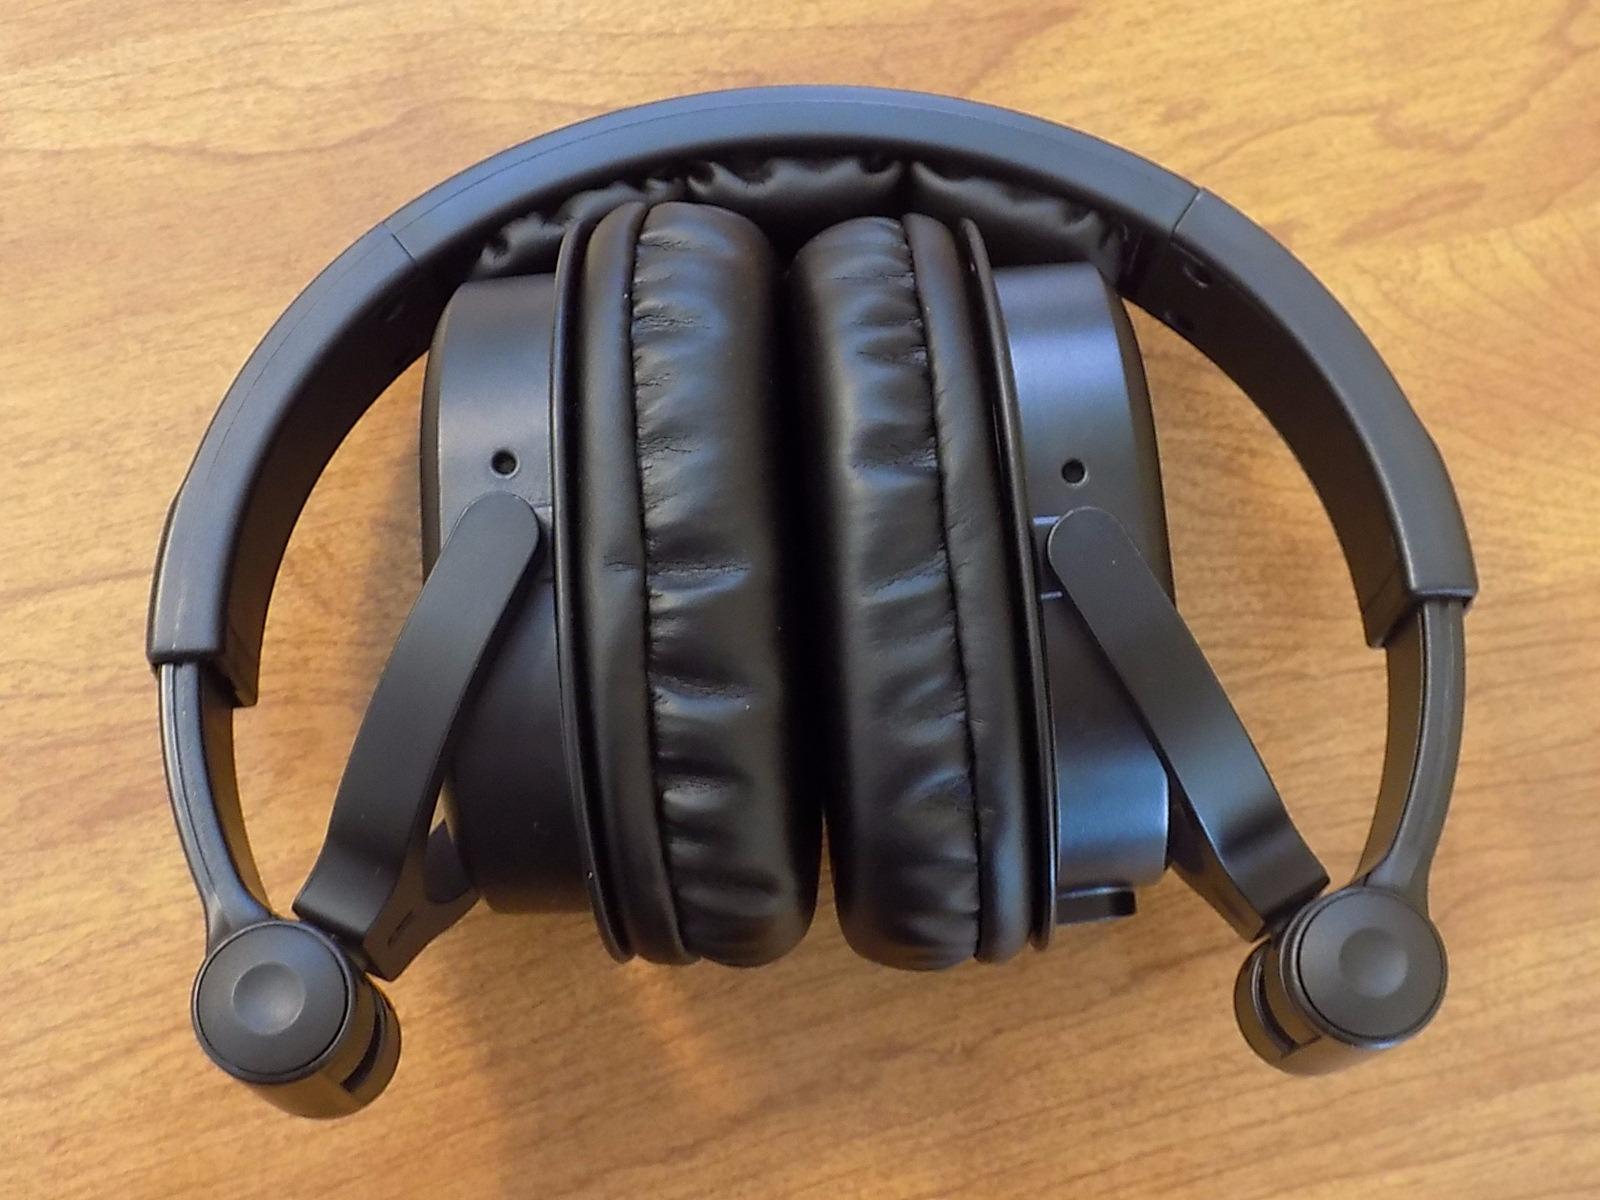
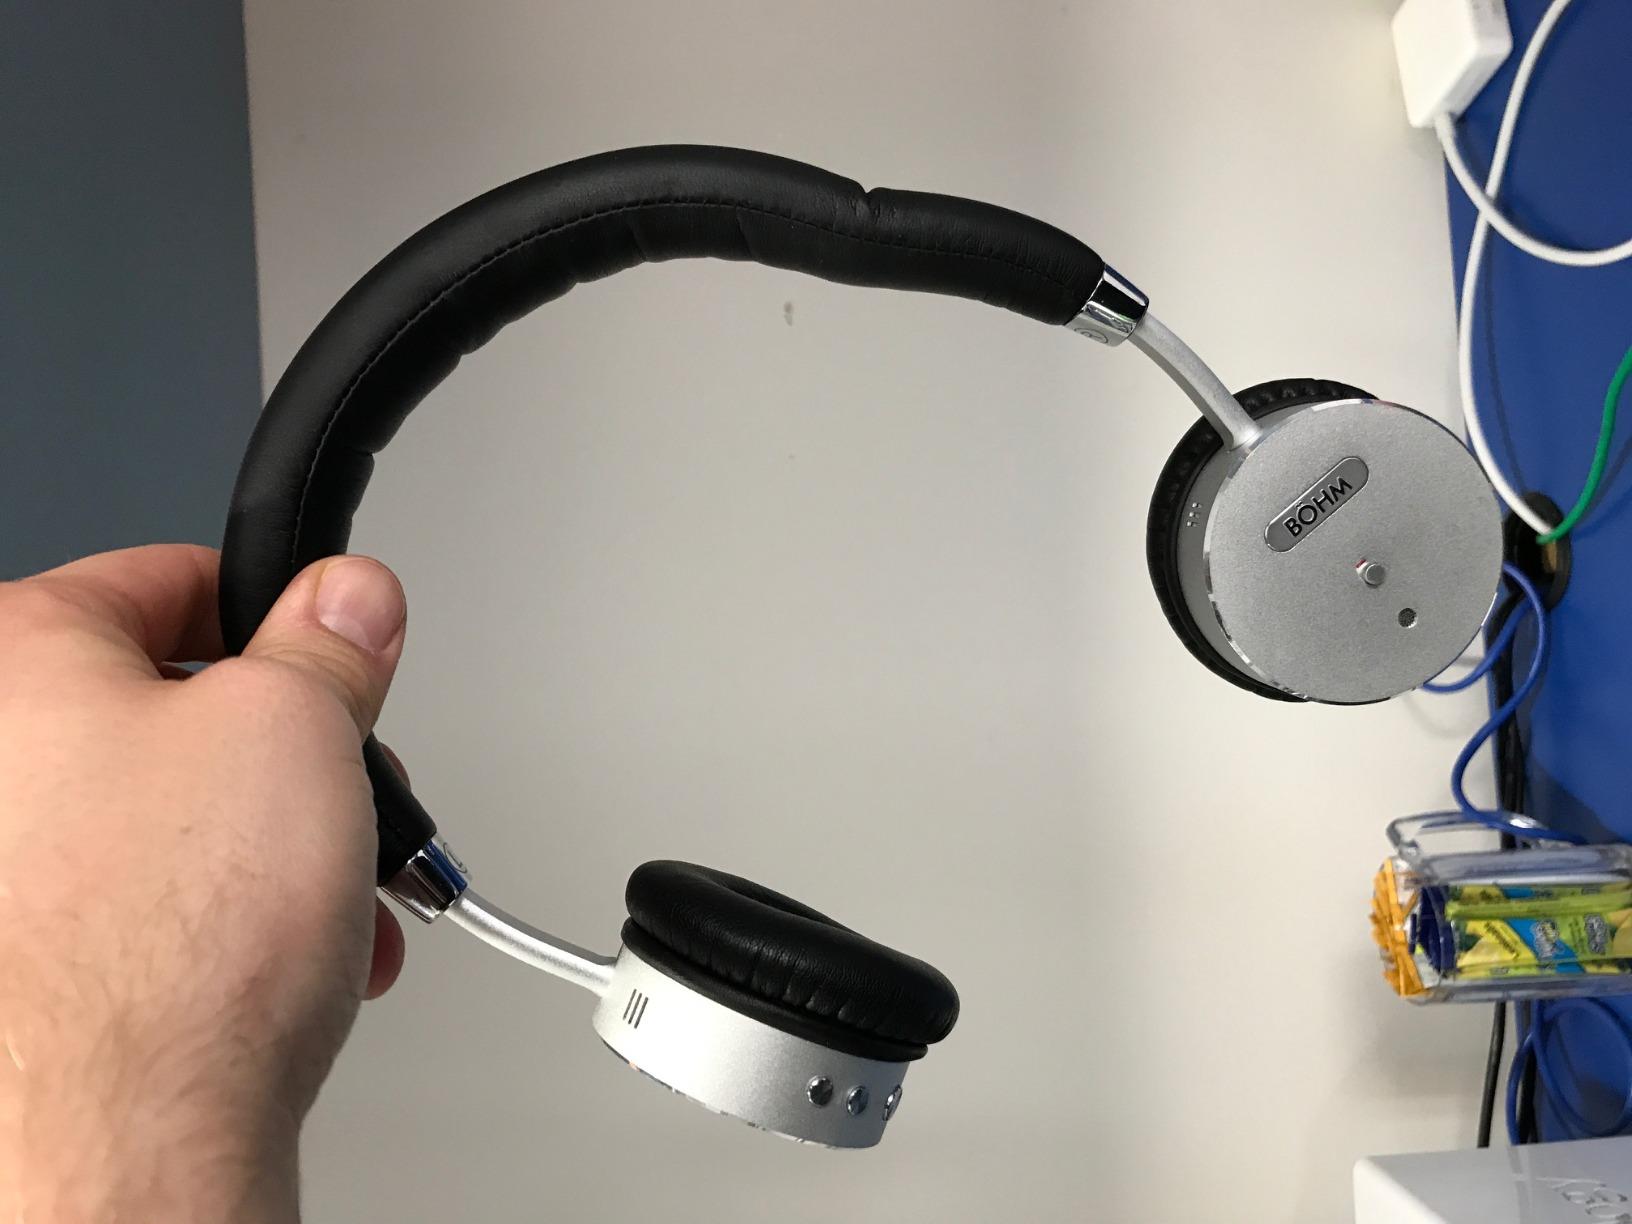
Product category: headphones
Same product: no